Chris Green (White Ribbon Campaign)

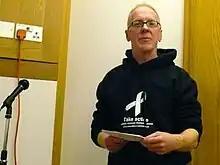
Chris Green in 2010

Christopher Steven Green OBE founded the White Ribbon Campaign (UK) in 2004. He served as the charity's director until 2019. He also served as the charity's CEO and president until 2020.